Lobster-tailed pot helmet

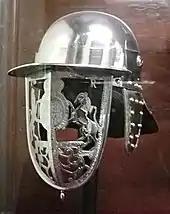
Modern reproduction of a helmet of James II of England made in 1686. The face protection is in the form of an openwork depiction of the royal coat-of-arms

The appearance and finish of lobster-tailed pots varied greatly, from the highly decorated, superb-quality examples made for individual commanders down to crudely executed "munition-quality" types, which were mass-produced to equip large numbers of ordinary cavalry troopers. High quality helmets could be decorated using a range of techniques, including repoussé, engraving and blue-and-gilt finishes. An extant helmet made for King James II of England had the three bar face defence replaced by a pierced openwork plate depicting the full royal arms of England, sight being afforded by spaces within the design. Many helmets were blackened or browned as a treatment to weatherproof them and protect against rust. The better quality helmets given this treatment would often have had their sombre appearance relieved by the use of numerous gilded rivet heads. Some of the most flamboyantly decorated helmets were produced for the Polish winged hussars, with metal crests and enlarged, decoratively shaped, nasals being not uncommon. A number of extant helmets have tubular plume-holders attached, this, taken with the evidence of contemporary illustrations, indicates the use of feather plumes.